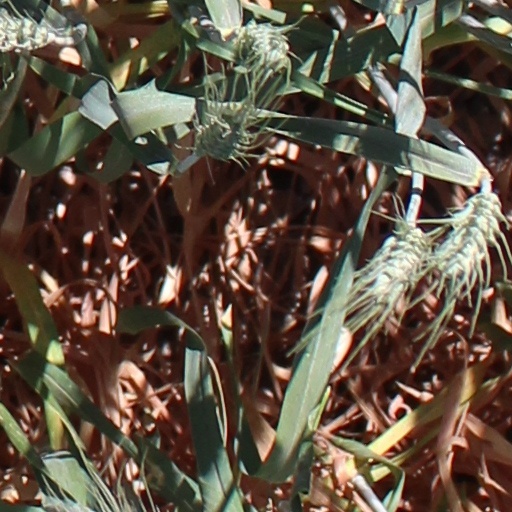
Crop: wheat